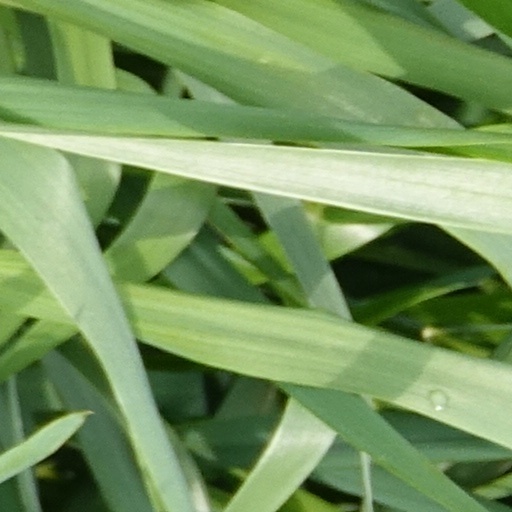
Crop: wheat